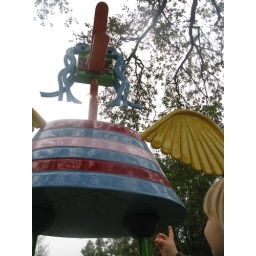
12.23.08 Chance looking at bird in front of library